Karimnagar

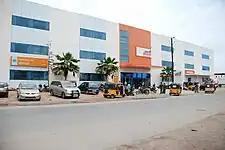
Apollo Hospitals, Karimnagar

Karimnagar has evolved into a major health center for its surrounding districts because it is centrally located to all the nearby Districts and Talukas like Jagtial, Siricilla, Ramagundam, Peddapalli, Mancherial, Siddipet, Komaram Bheem, Manthani, Huzurabad, Jammikunta, Husnabad, Sultanabad, Vemulawada, Korutla, Metpalli, Choppadhandi, Manakondur, Bejjanki, Thimmapur, Dharmapuri, Kodimyal, Malyal, Gangadhara and Kalva Srirampur.